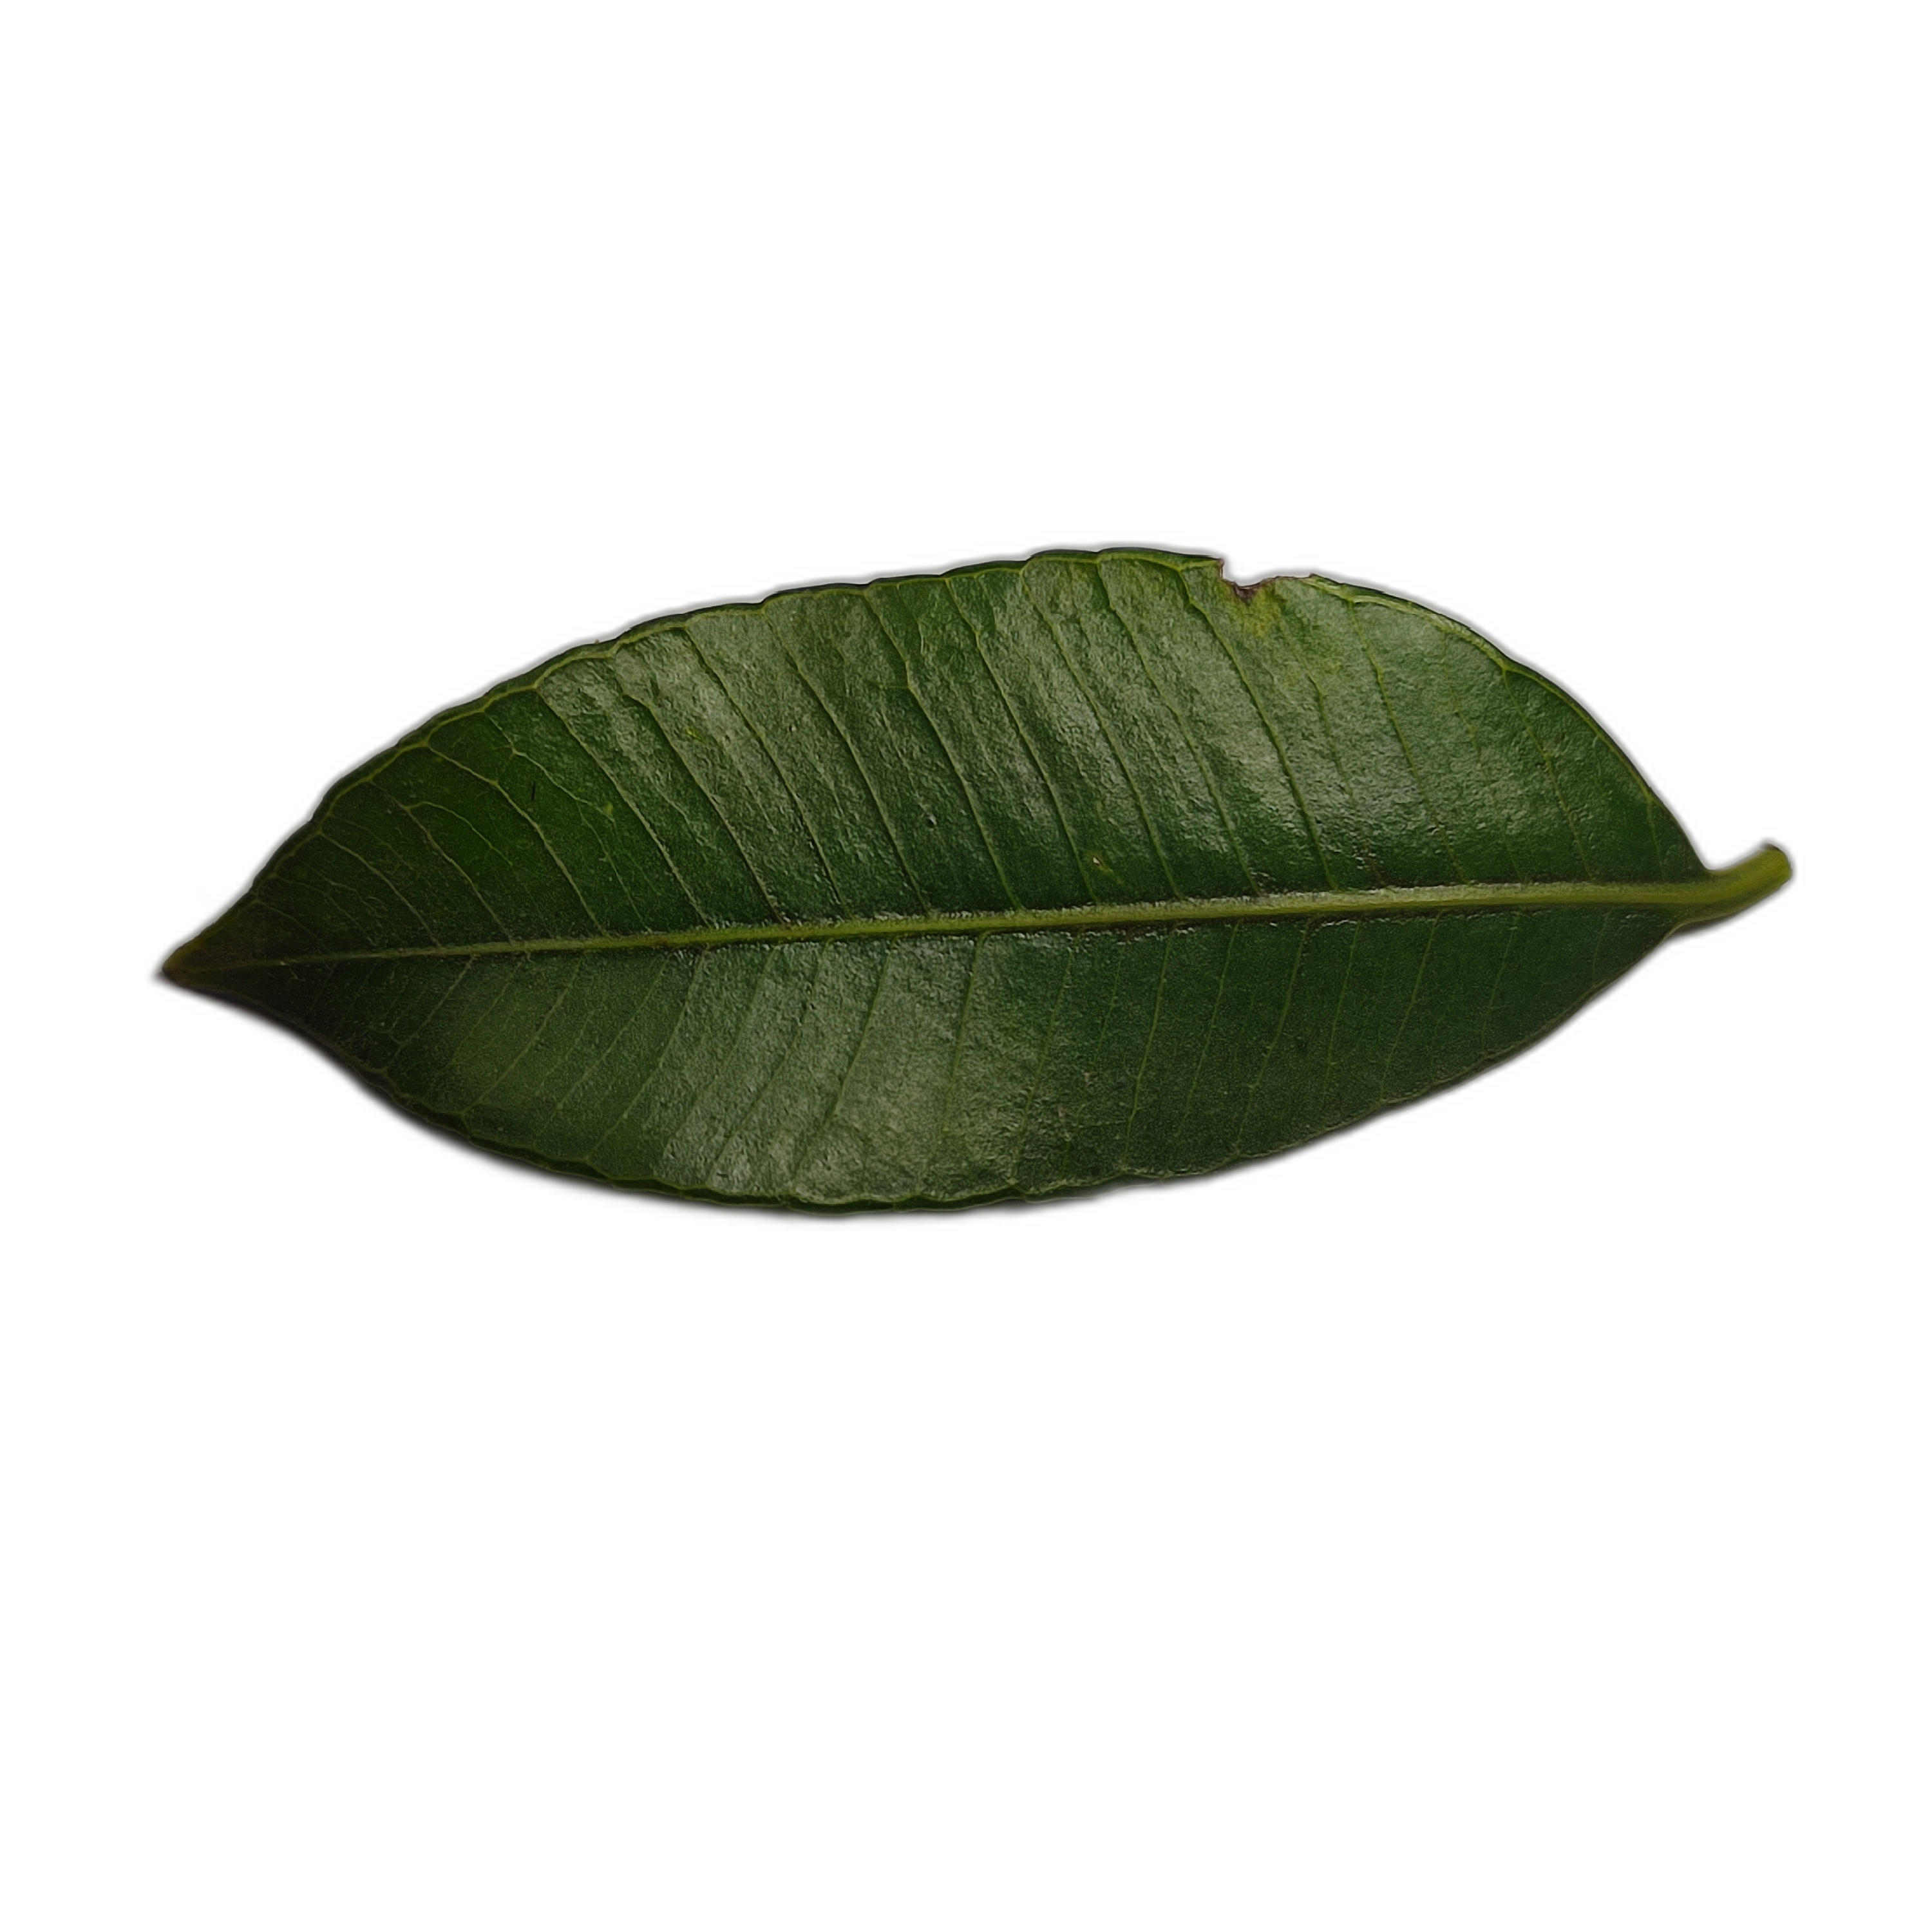
Label: healthy